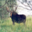
Label: deer